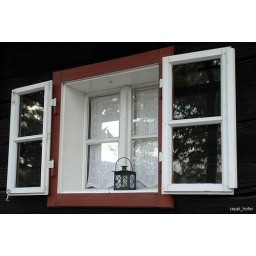
A typical small window of a Western Styrian wooden house - near Bad Gams